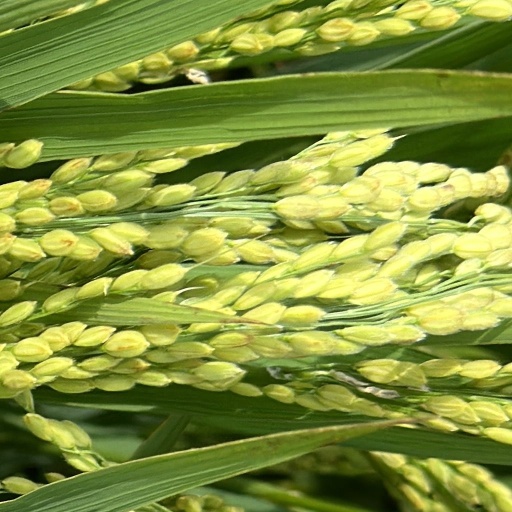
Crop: rice